Baji (clothing)

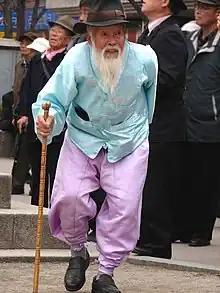
Elderly wearing "baji".

Baji is a kind of traditional Korean pant that is part of the hanbok. A "baji" is baggy and loose, so it is tied around the waist. In the past, Korean men wore "baji" as outer clothing, but for women, it gradually became part of the inner clothing. Today, women wear chima for their outer clothes.